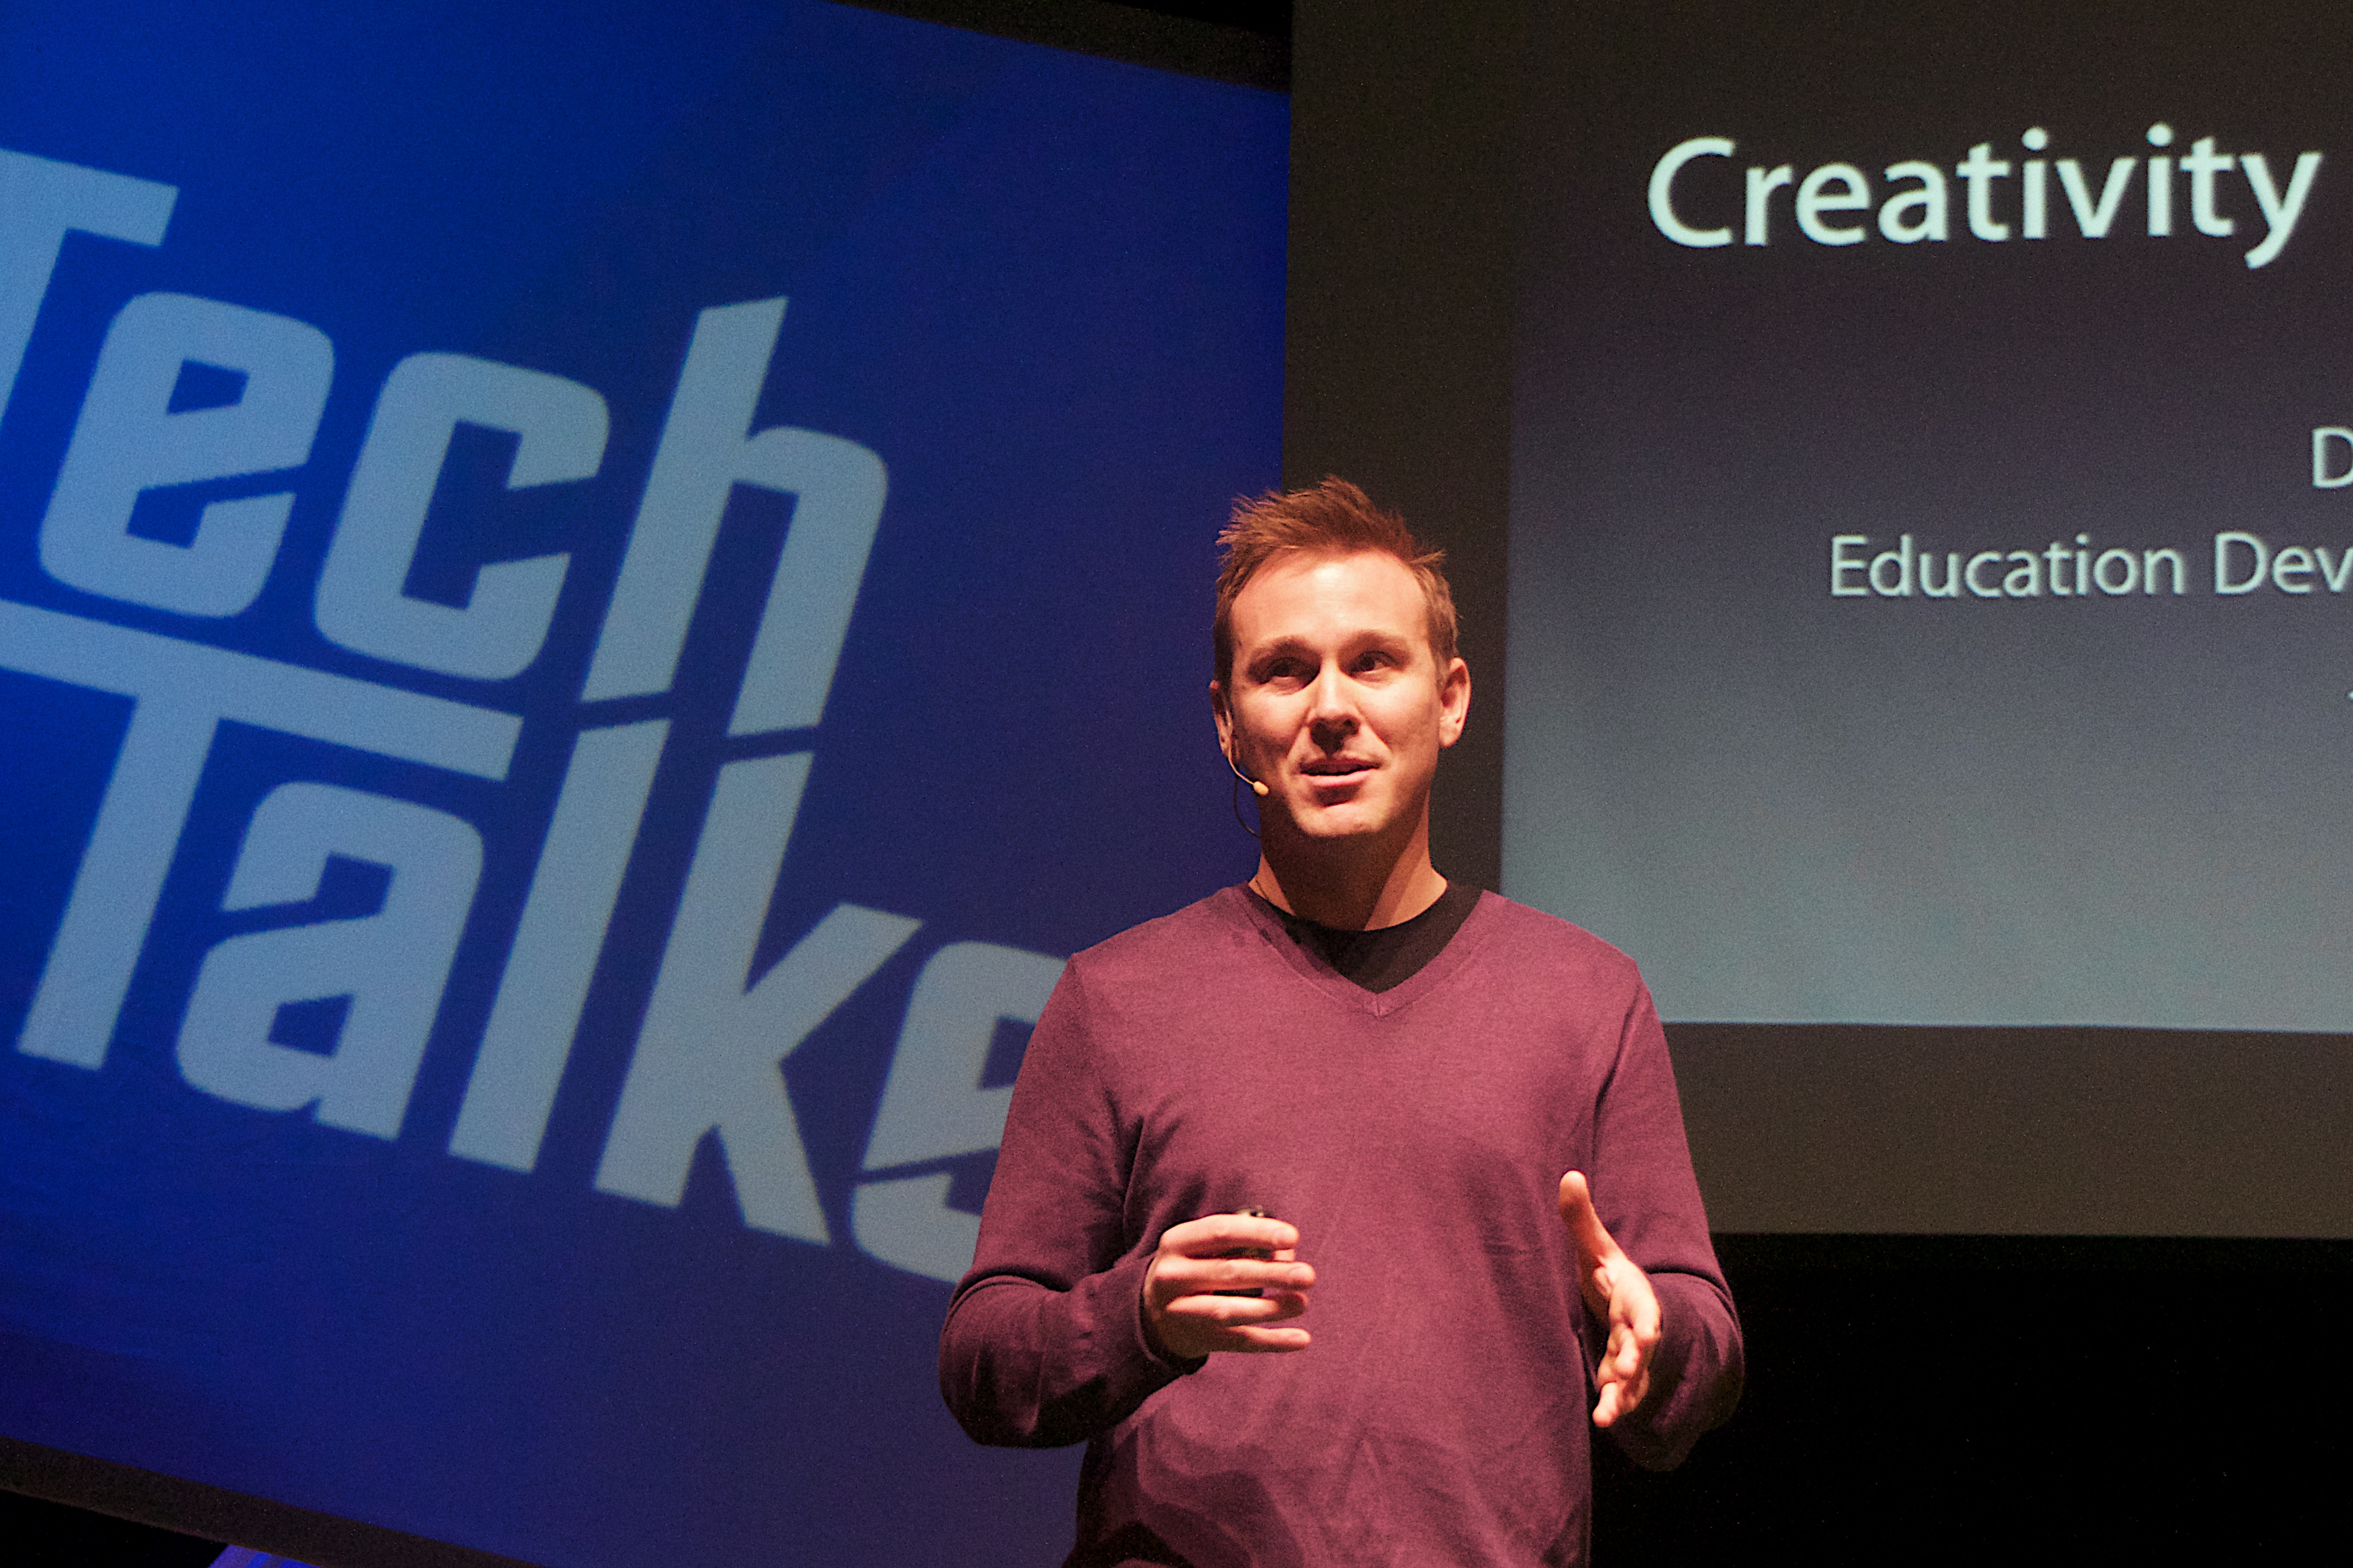
person, brand, speech, scctechtalks